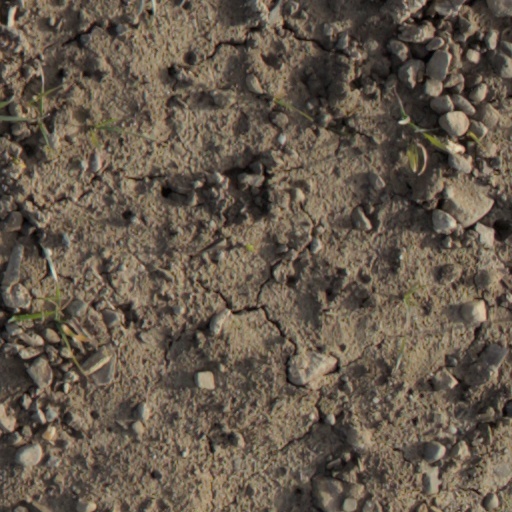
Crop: wheat